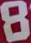
Number: 8